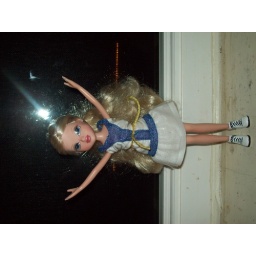
Avery in white and blue barbie cheerleader dress with yellow ribbon on waist and her white sneaks.